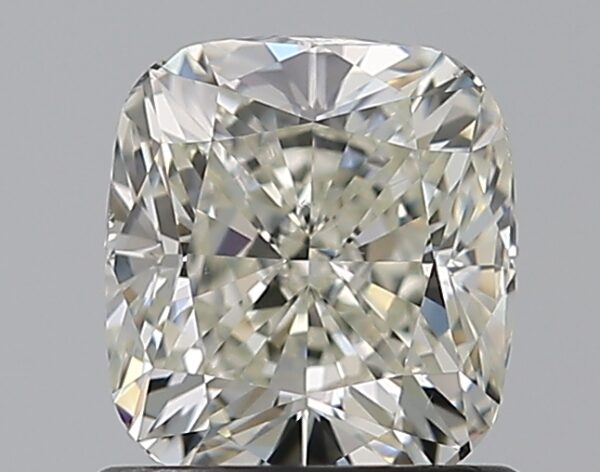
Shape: cushion
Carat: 1
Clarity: VS2
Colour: J
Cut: VG
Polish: EX
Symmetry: VG
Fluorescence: N
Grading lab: GIA
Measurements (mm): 5.85 x 5.34 x 3.82